History of Tennessee Volunteers football

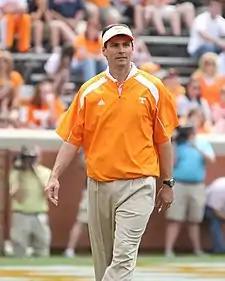
Coach Dooley

On January 15, 2010, Louisiana Tech head coach Derek Dooley, son of legendary Georgia head coach Vince Dooley, was named the Volunteers' 22nd head coach, replacing Lane Kiffin. Expectations for the Vols entering 2010 were relatively low in part because of having a third head coach in two years, a young and lacking offensive line, and an unresolved QB issue just weeks before the season began. Junior QB Matt Simms, son of Pro Bowl and former Super Bowl MVP Phil Simms, was named starter for the Vols for the opener against UT-Martin. After eight games the Vols were 2–6, including a heartbreaking loss at LSU which ended in controversy.